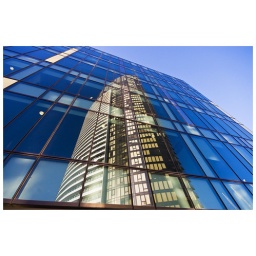
in the building  in the sky